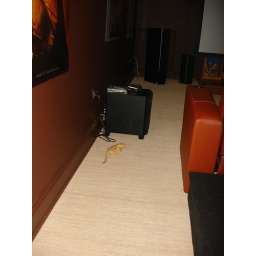
Syd in the main house theater